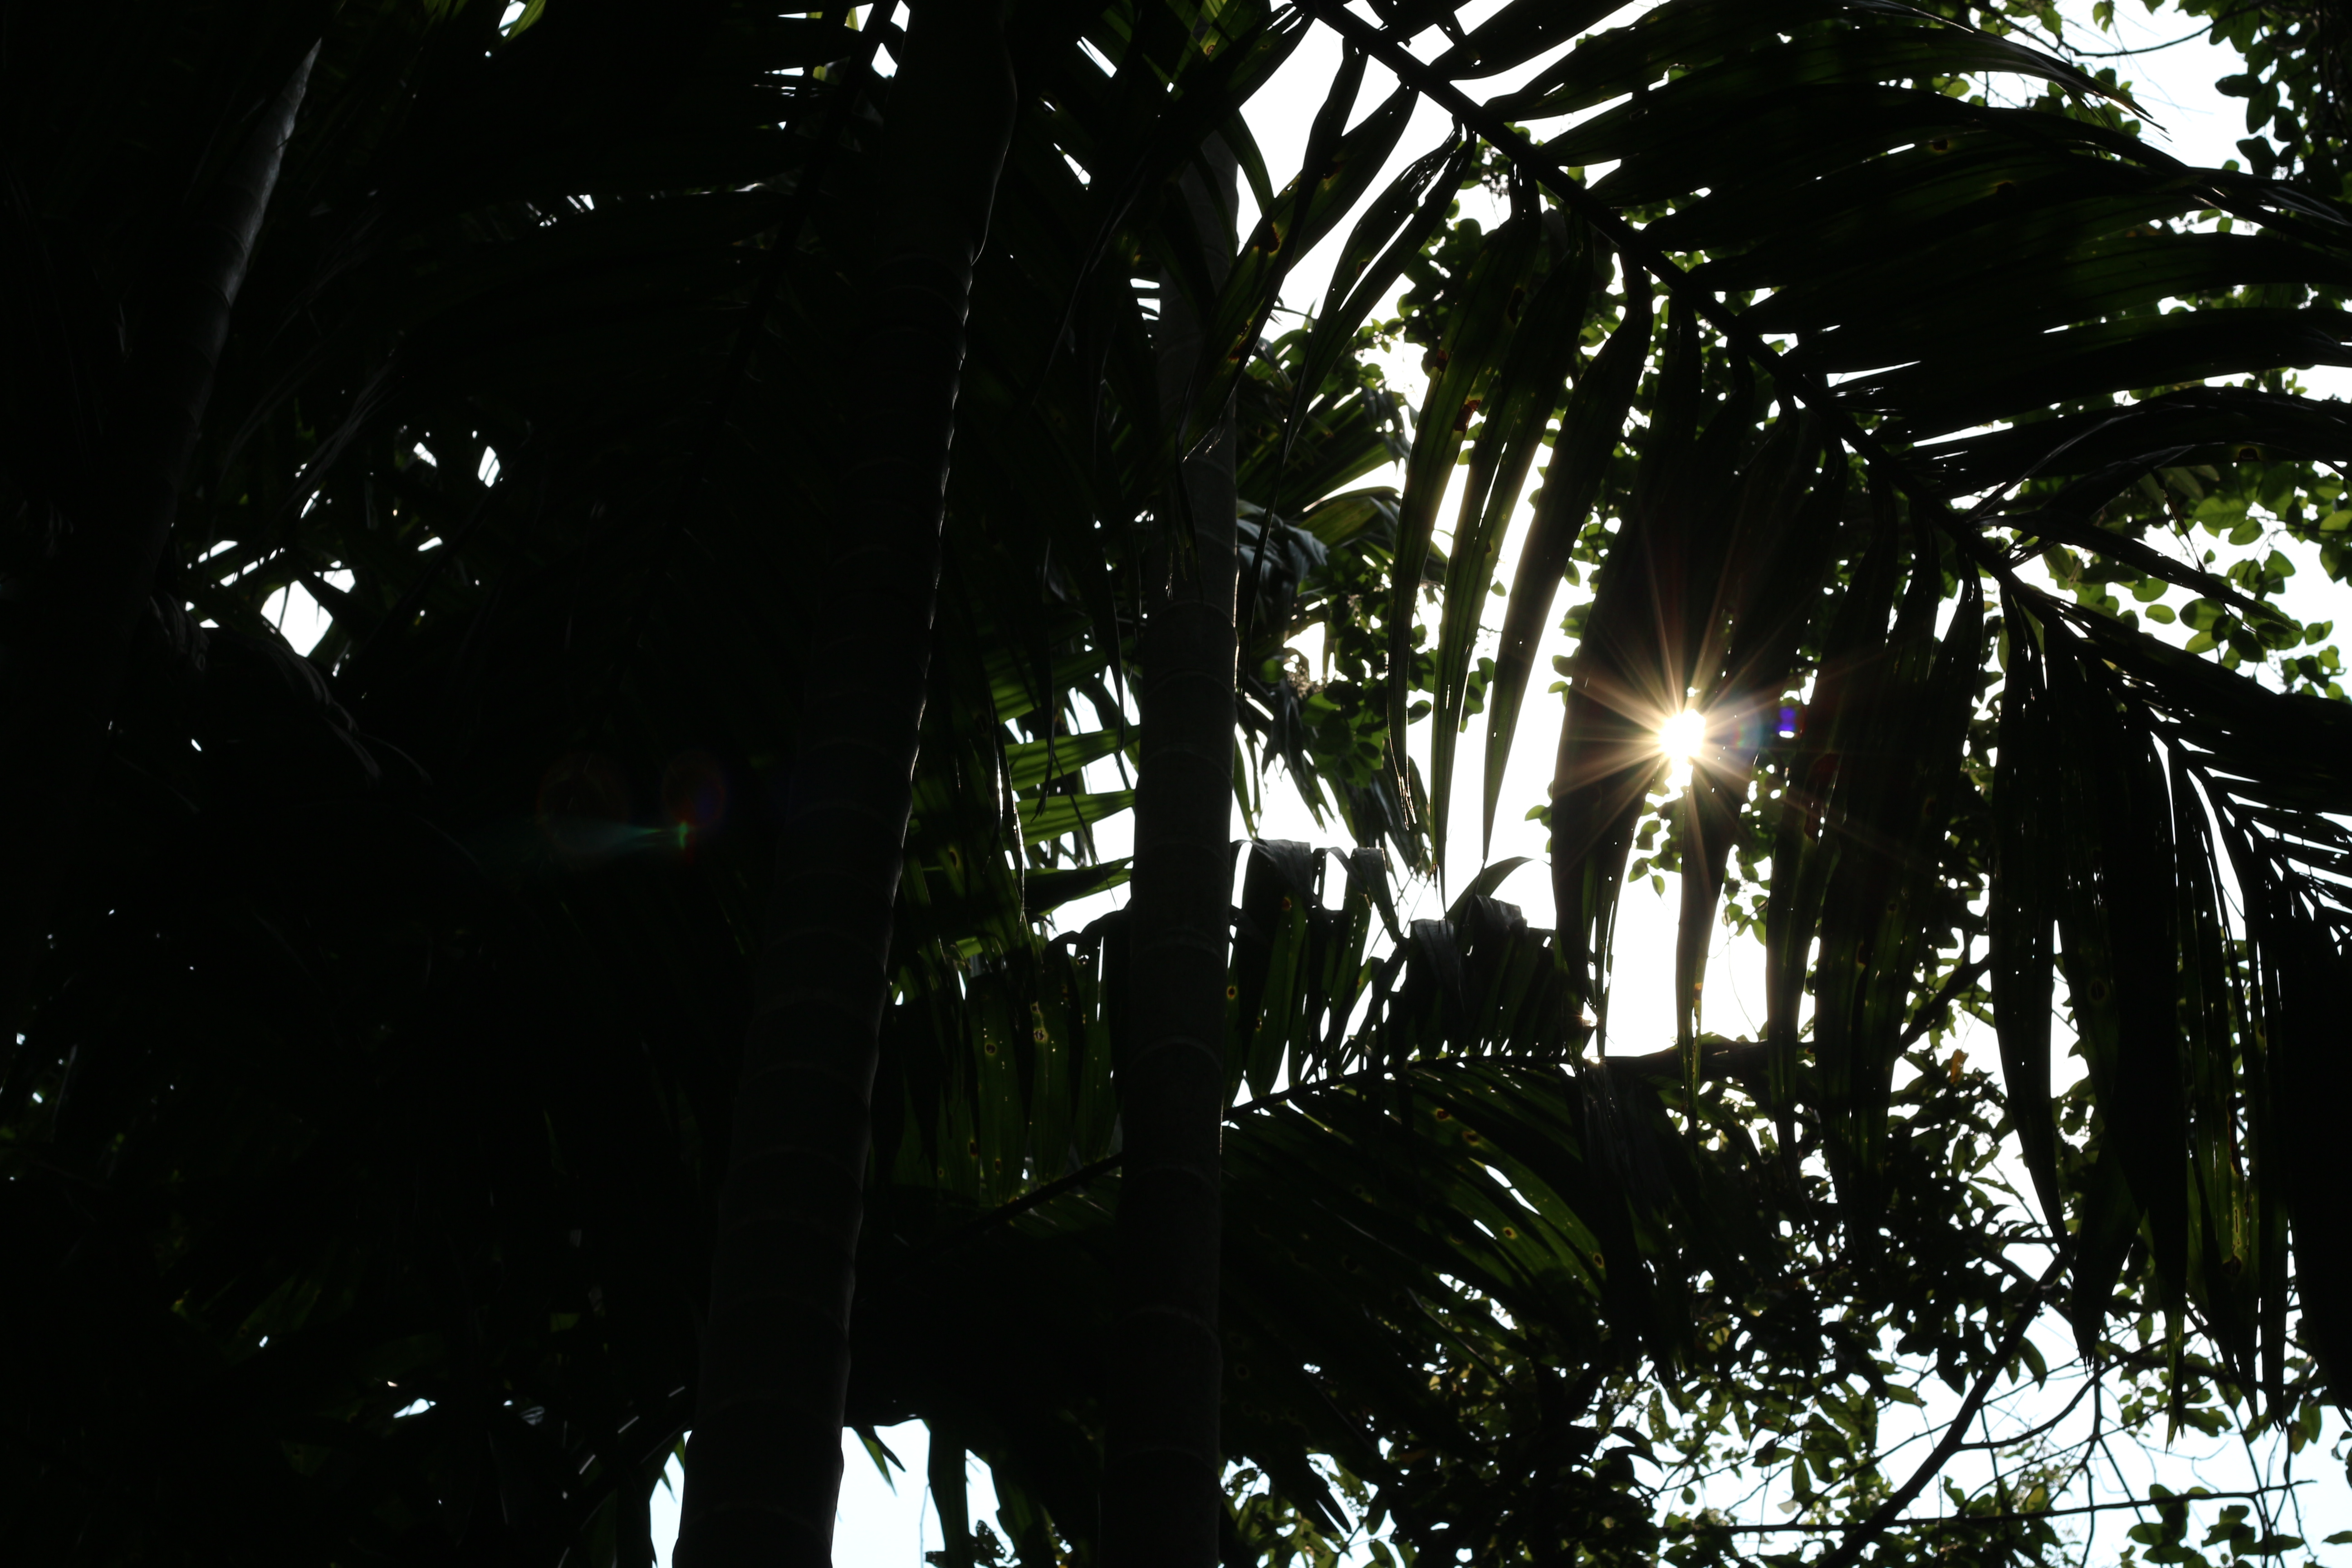
coconut tree, sun, sunshine, light, vegetation, tree, natural environment, jungle, sunlight, plant, forest, botany, leaf, woody plant, rainforest, palm tree, arecales, terrestrial plant, tropics